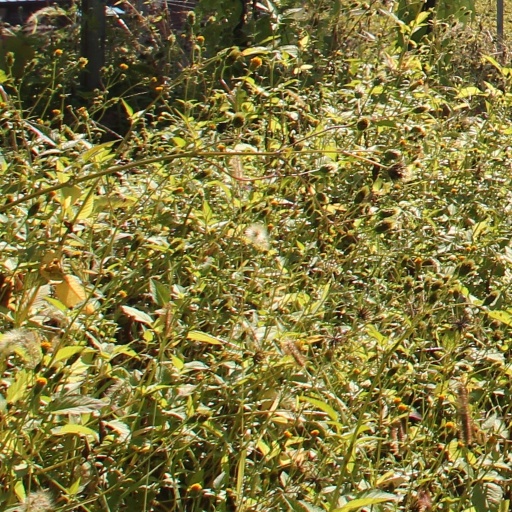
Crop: grape